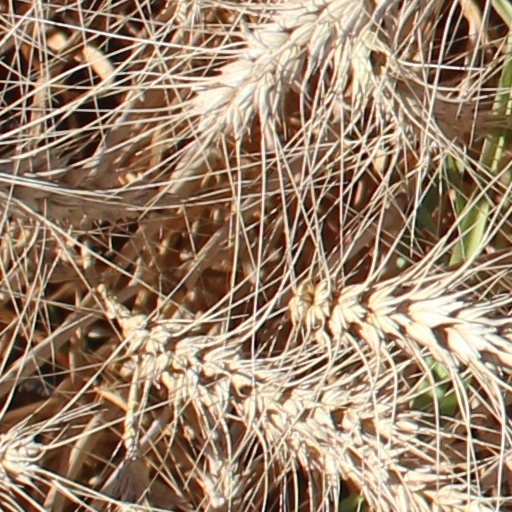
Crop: wheat